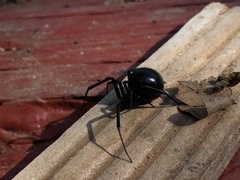
Species: Lactrodectus_hesperus